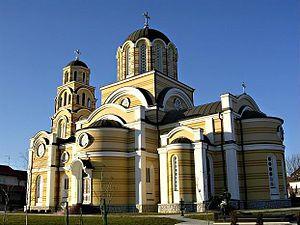
L'éparchie de Šumadija est une éparchie, c'est-à-dire une circonscription de l'Église orthodoxe serbe. Située au centre de la Serbie, elle a son siège à Kragujevac. À sa tête se trouve l'évêque Jovan.
Une église est un édifice religieux dont le rôle principal est de faciliter le rassemblement d'une communauté chrétienne. Son érection est commanditée par le clergé, financée par les dons ou les dîmes imposées aux laïcs, réalisée par les artistes et artisans. Sa construction obéit à un ordonnancement architectural évoluant au fil des siècles selon son importance et sa fonction. Son entretien est dévolu au pouvoir religieux ou aux pouvoirs publics selon les pays et la conservation des plus remarquables est prise en charge au titre des différentes politiques de protection du patrimoine culturel.